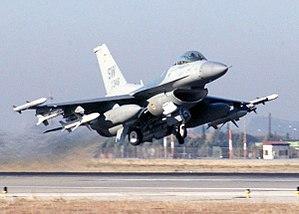
Le 20th Fighter Wing, appartenant à la 8th Air Force de l'Air Combat Command de l'United States Air Force est stationné à Shaw Air Force Base en Caroline du Sud.